Volga

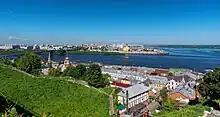
The confluence of the Oka ("to the left") and the Volga in Nizhny Novgorod

The Volga is the longest river in Europe, and its catchment area is almost entirely inside Russia, though the longest river in Russia is the Ob–Irtysh river system.